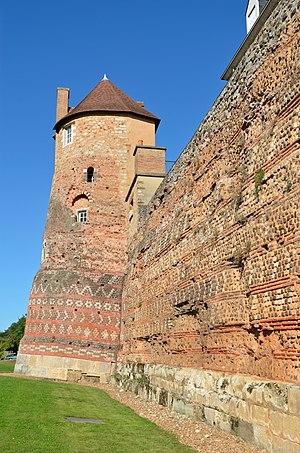
Vestiges de l'enceinte romaine - Le Mans, Sarthe This building is indexed in the Base Mérimée, a database of architectural heritage maintained by the French Ministry of Culture,
La Sarthe est un département français de la région Pays de la Loire. Ses habitants sont appelés les Sarthois. L'Insee et la Poste lui attribuent le code 72. Son chef-lieu est Le Mans.